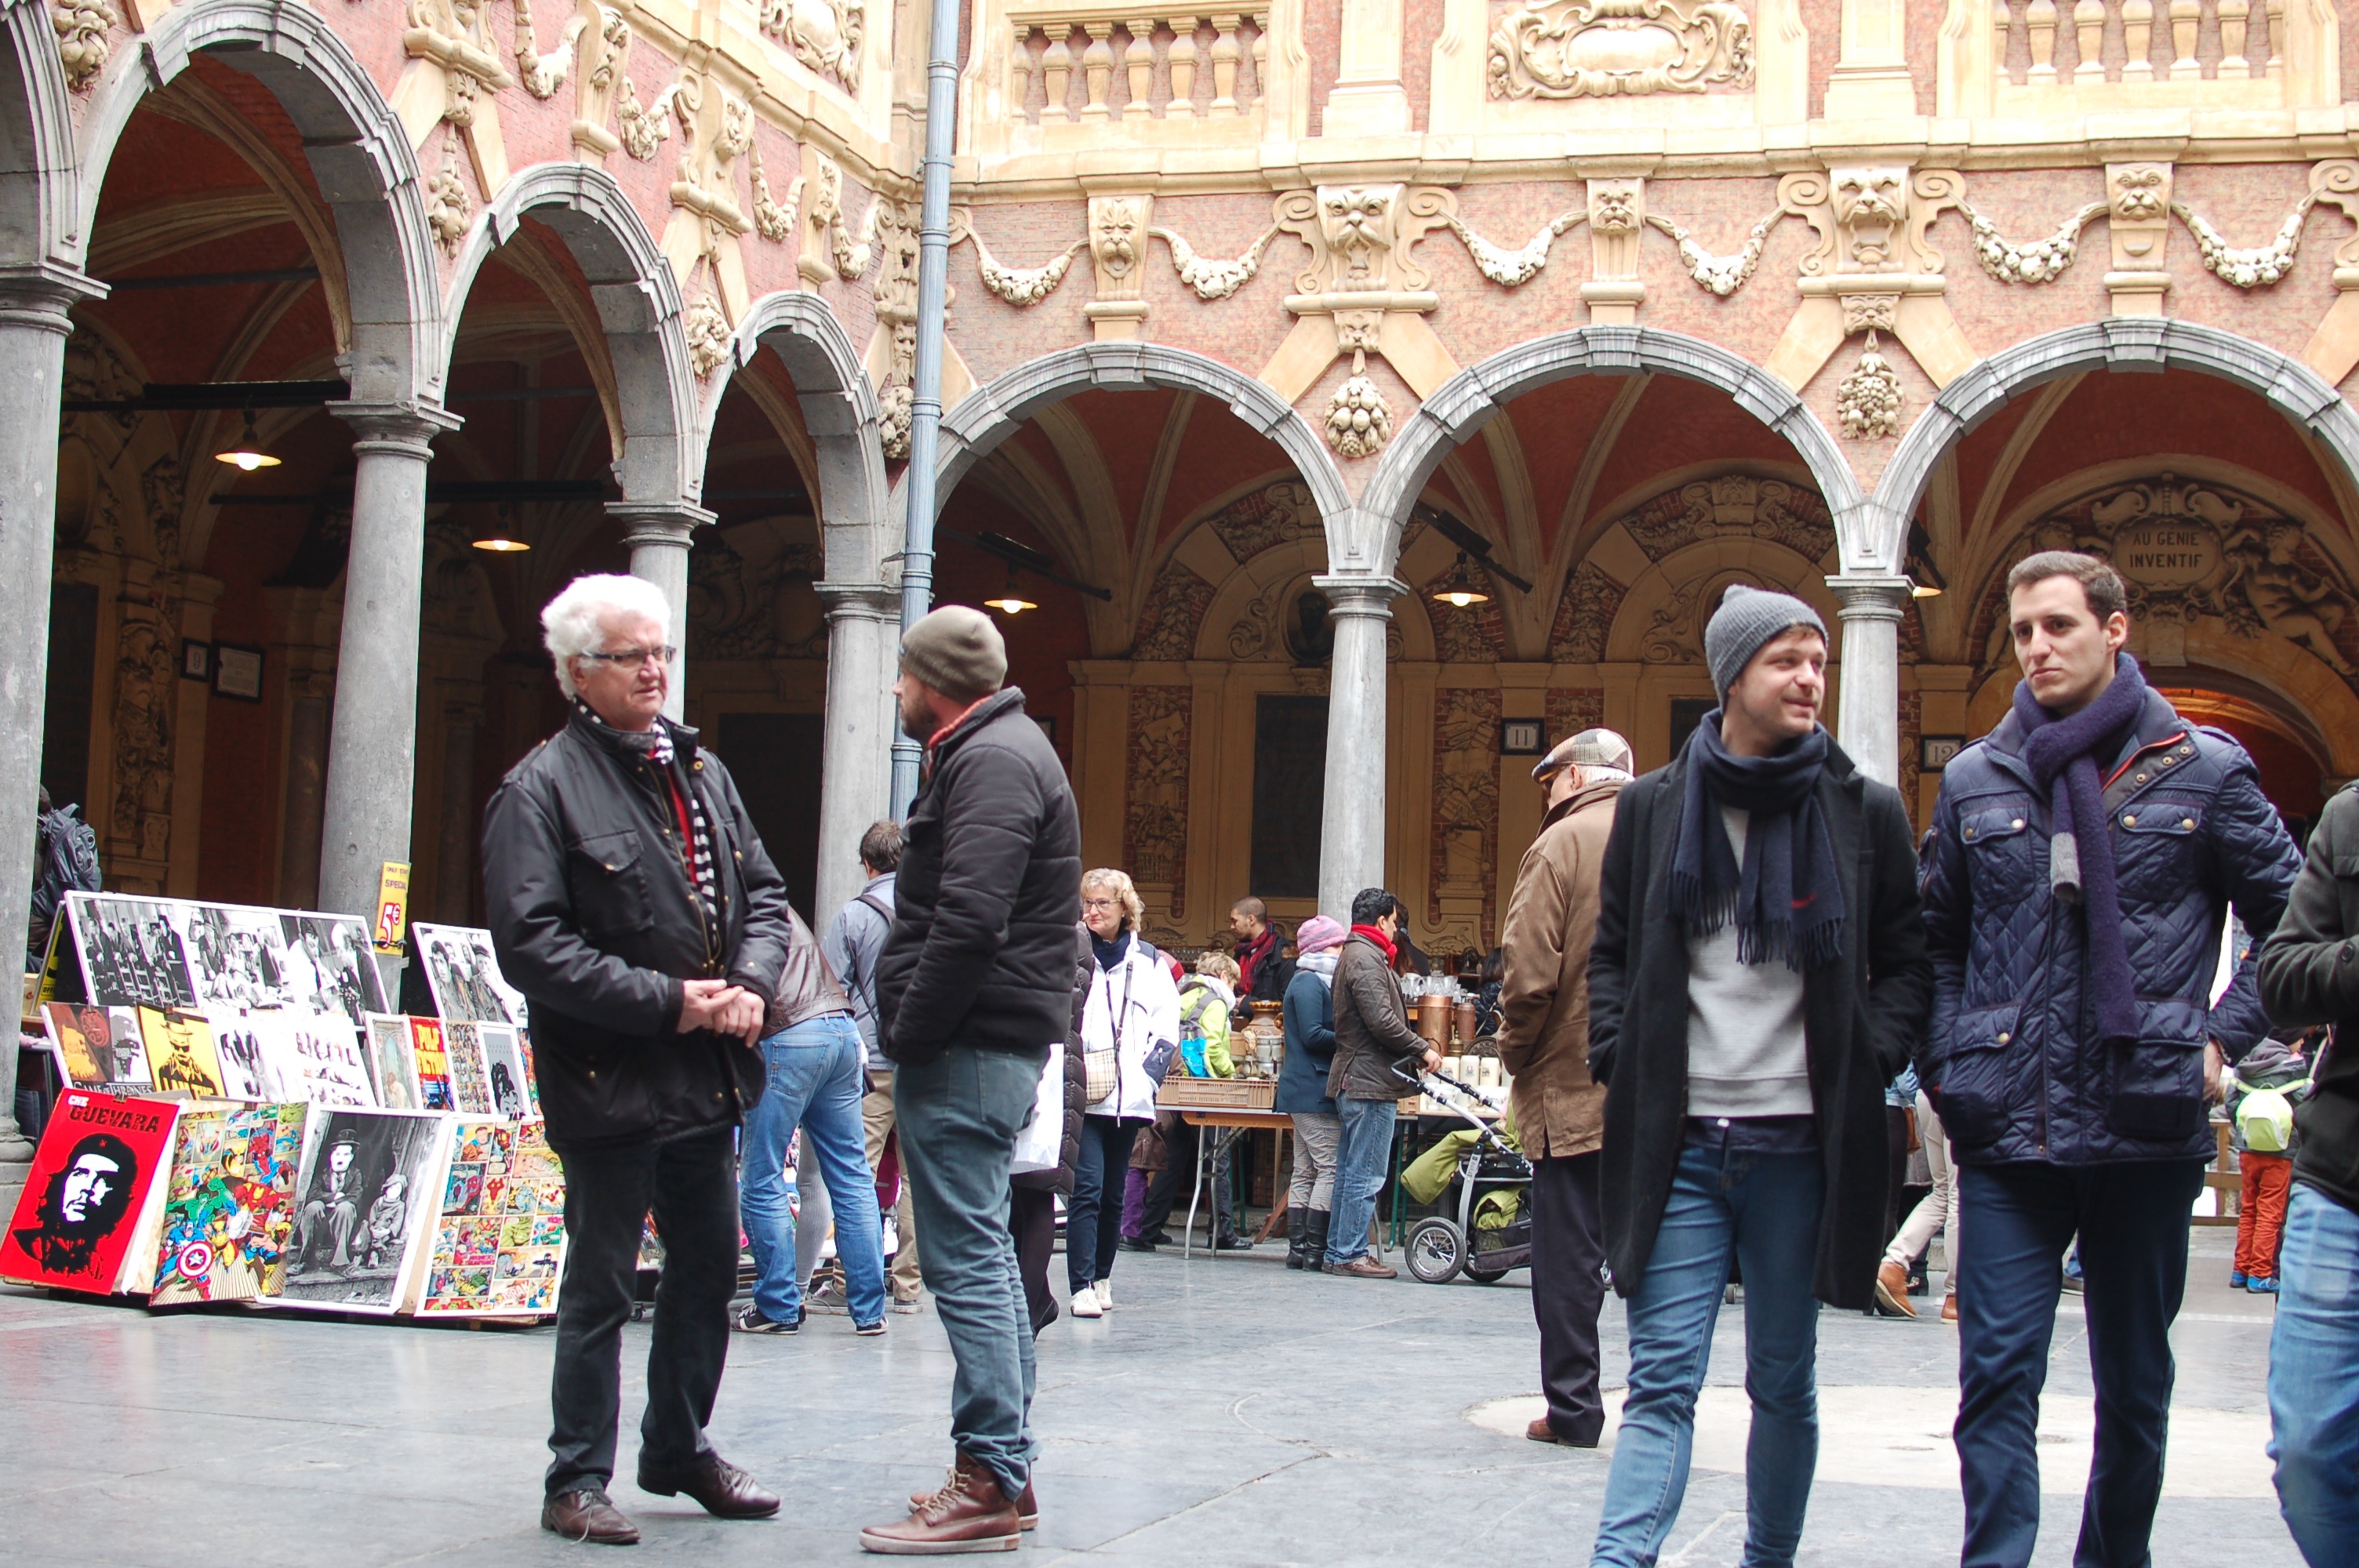
people, crowd, tourism